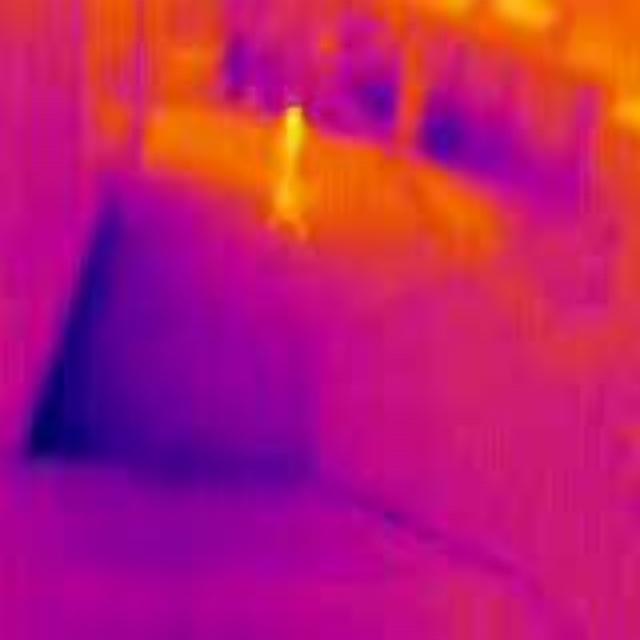
Detected objects:
label: person